Ryti–Ribbentrop Agreement

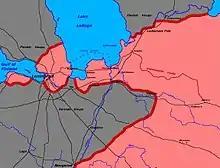
Finnish and German front lines in the area of Leningrad in December 1941.

Following the start of Operation Barbarossa on 22 June, the Soviet Air Force struck various targets in Finland. These included both military targets, such as airfields used by the Germans, as well as civilian targets in Helsinki and other major Finnish cities. Following the bombings, the Finnish parliament announced on 25 June that war had broken out between Finland and the Soviet Union. The Finnish Army of Karelia began offensive operations in south-eastern Finland on the night of 9–10 July 1941, with Finnish troops crossing the border soon after midnight. The Finnish forces reached Svir by 8 September, with forces of the Finnish VI corps arriving at Kuuttilahti, Lodeynoye Pole and the Svir railway station. The Finns crossed the river on 12 September, establishing a bridgehead that would eventually reach a width of and a depth of . It soon became clear, however, that the German forces would not be able to reach the Svir from the south. The Finns were hesitant to advance southwards, themselves, and the front stabilized into stationary or trench warfare.